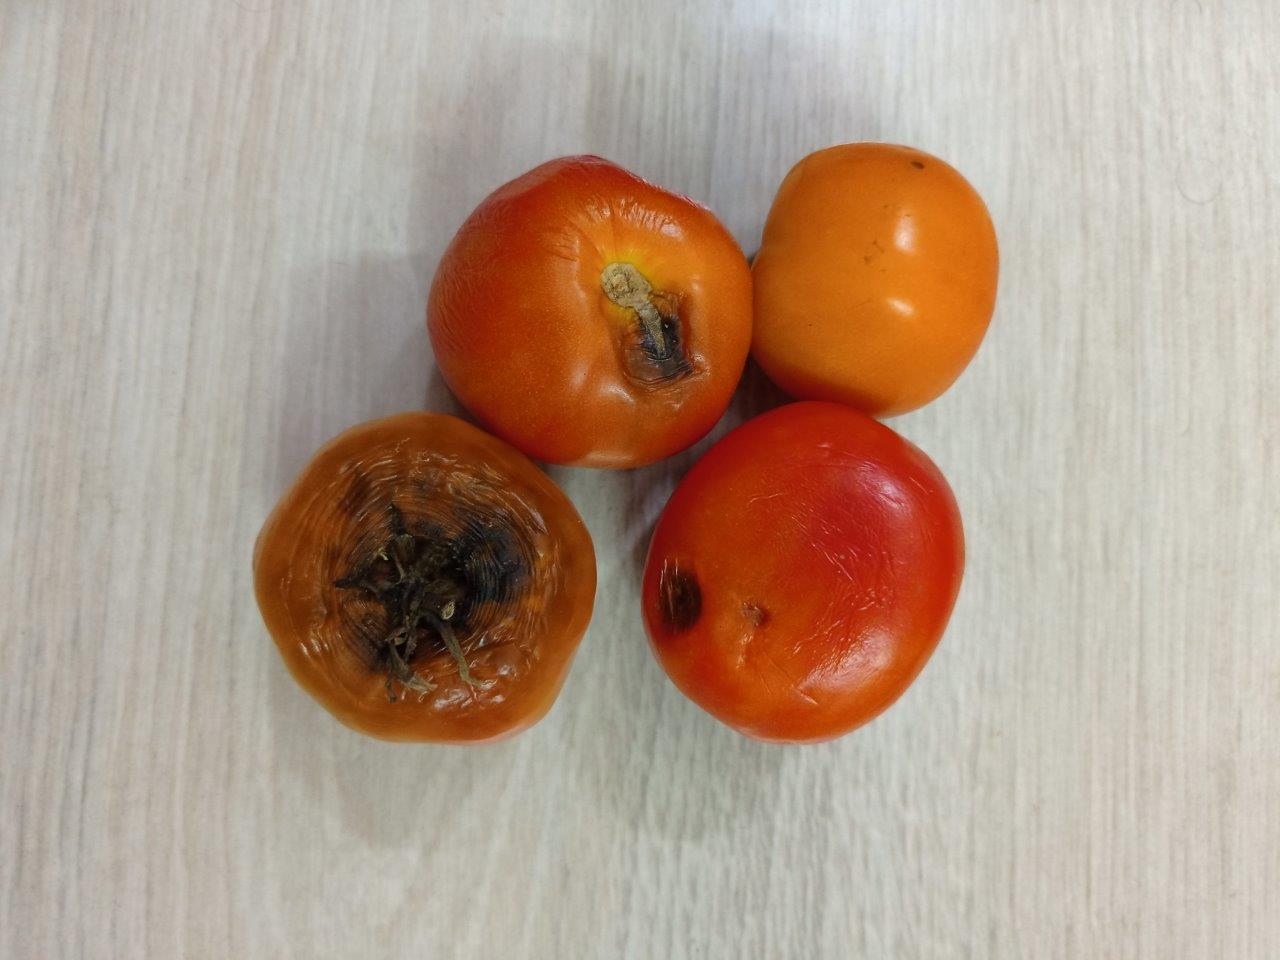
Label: Rotten